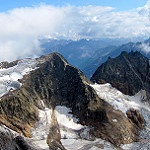
Scene: Outdoor